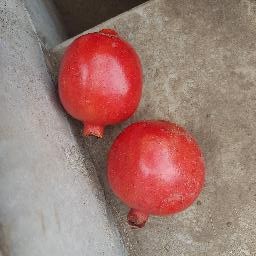
Fruit: Pomegranate
Quality: Good